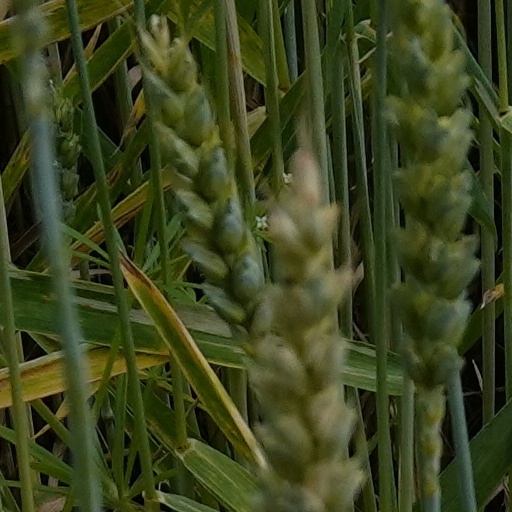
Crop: wheat